Steckborn

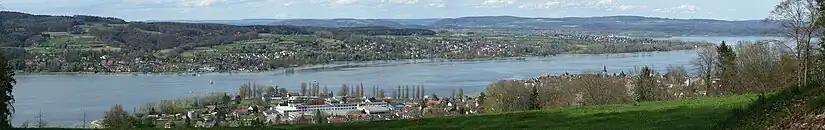
Steckborn, seen from the rest/picnic area Eichhölzli on the hill behind the town. Across the waters of Lake Constance, here known as the "Untersee", lies the German shore.

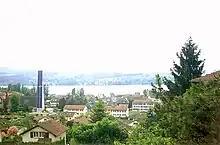
Steckborn village in 1999

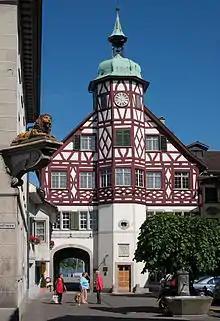
The town hall in Steckborn, built in 1667. The archway leads through to the lake.

Steckborn has a population of . , 22.3% of the population are foreign nationals. Over the last 10 years (1997–2007) the population has remained the same. Most of the population speaks German (87.4%), with Italian being second most common ( 4.6%) and Albanian being third ( 1.9%).